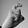
ASL letter: X